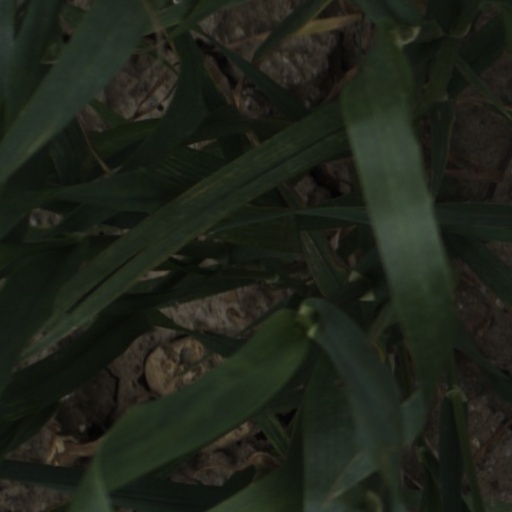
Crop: wheat